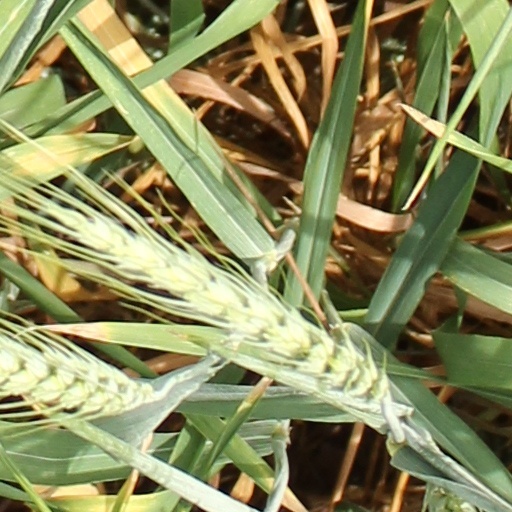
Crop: wheat